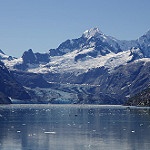
Label: glacier